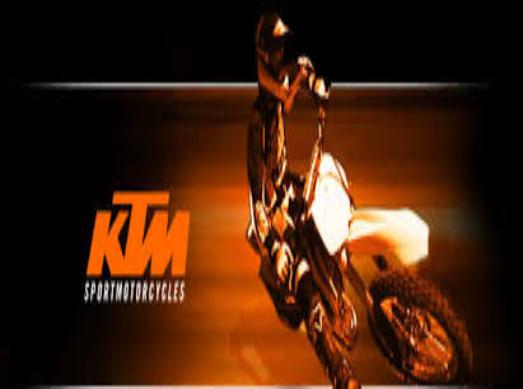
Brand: KTM
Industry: Transportation